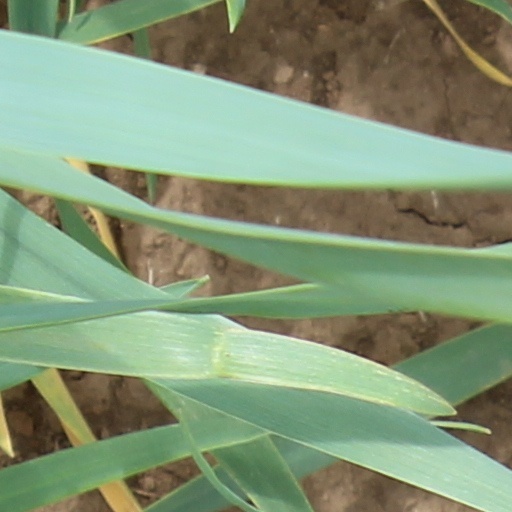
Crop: wheat